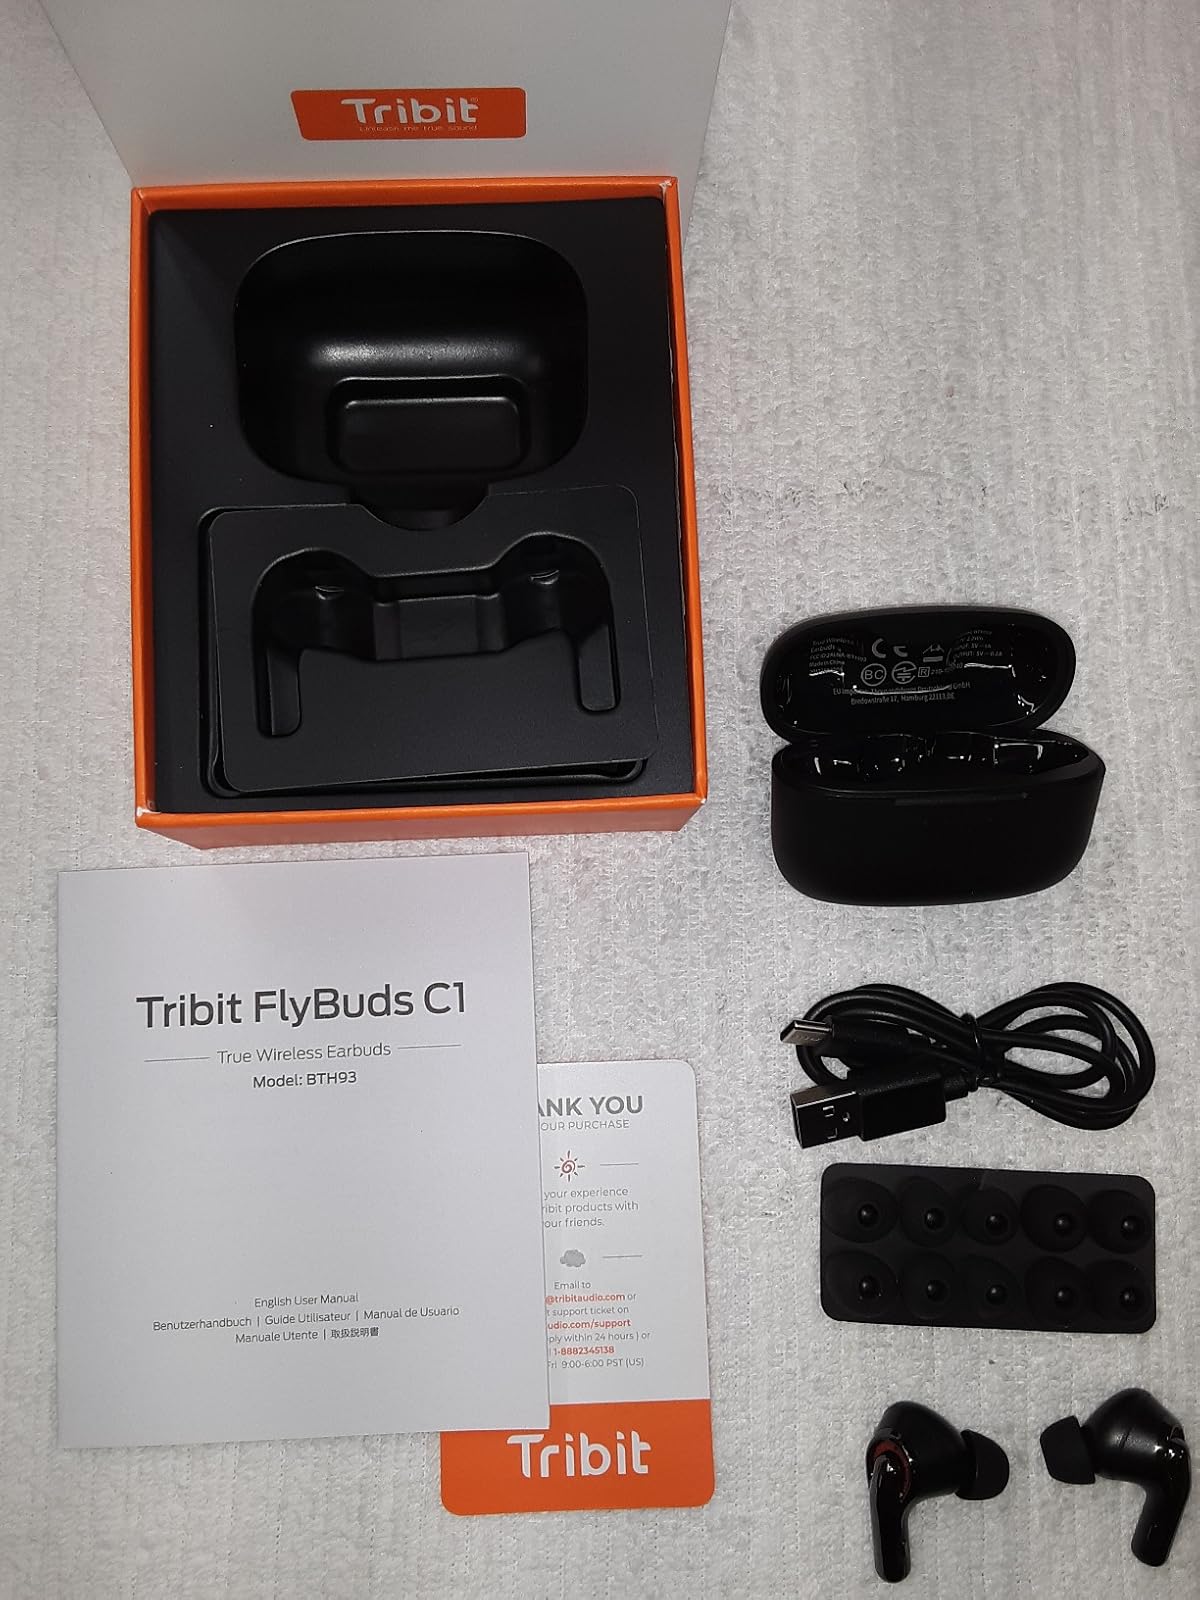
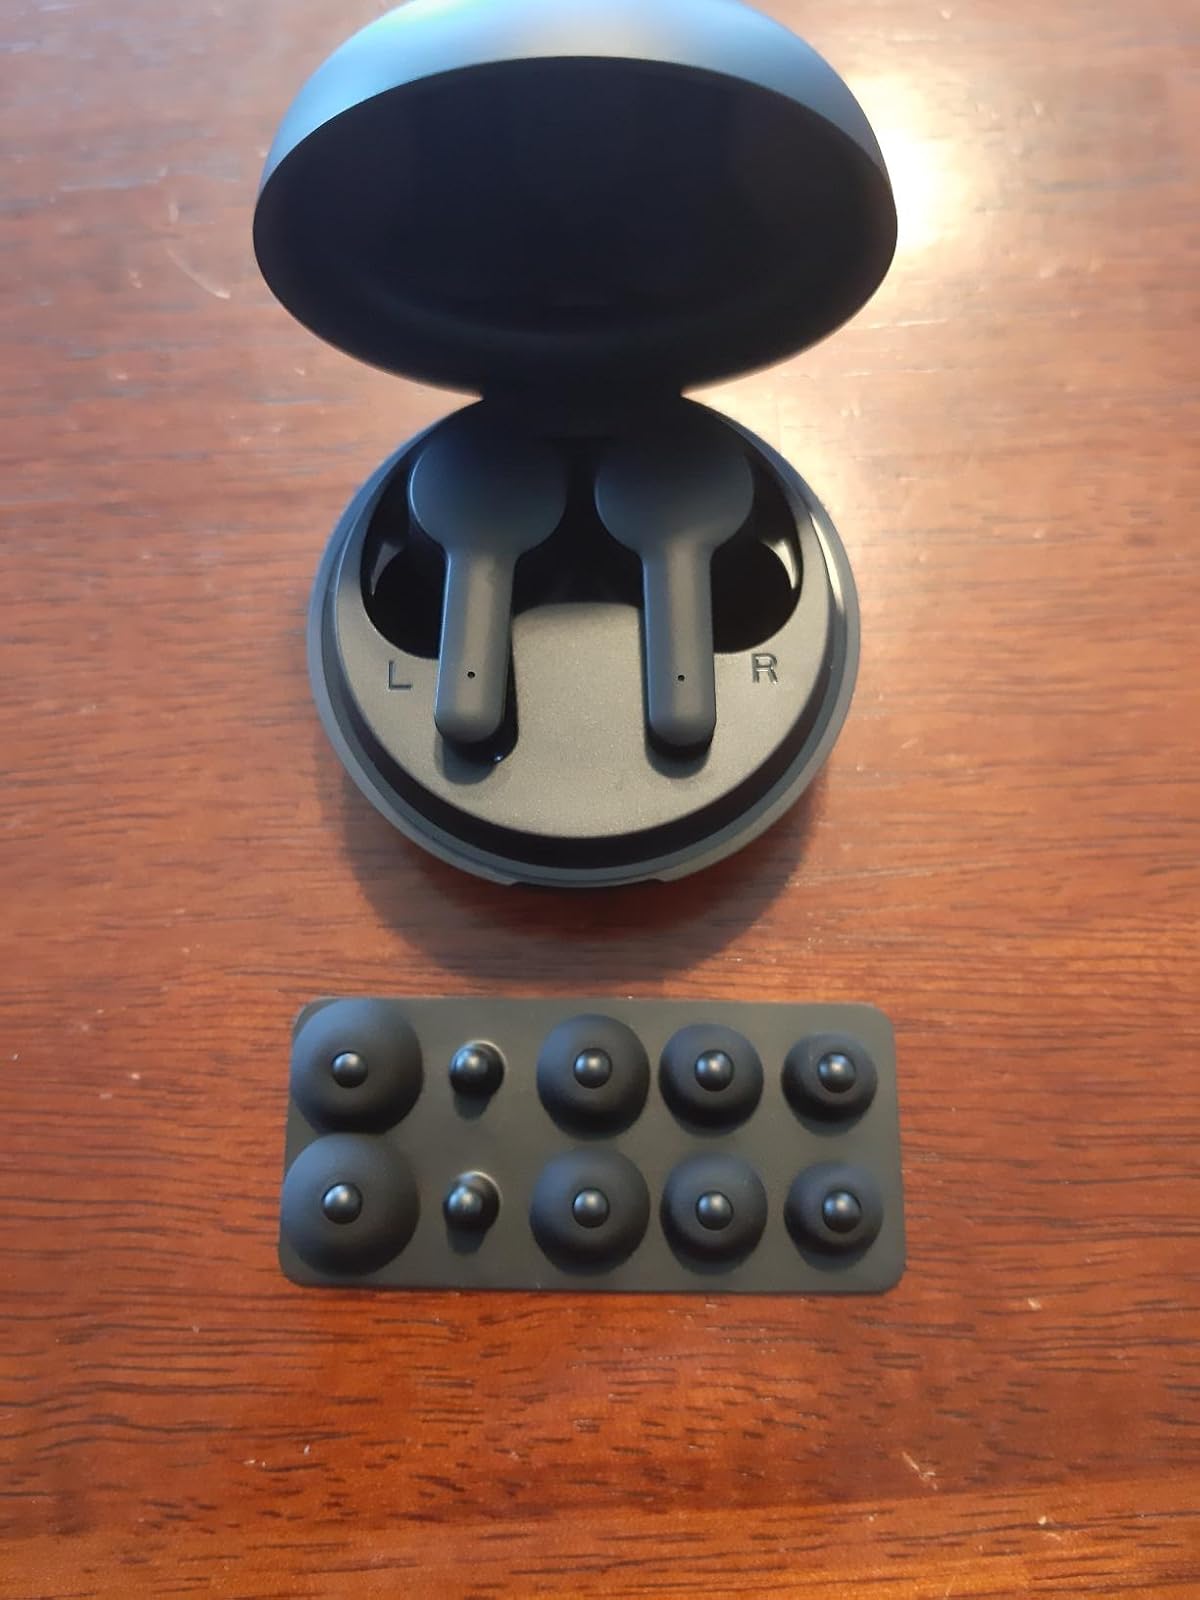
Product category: earbuds
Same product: no